Green Apple Books & Music

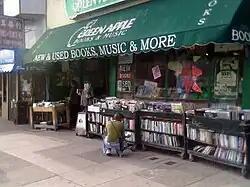
Main store entrance.

Green Apple Books & Music is an independent bookstore in the Richmond District of San Francisco, California.